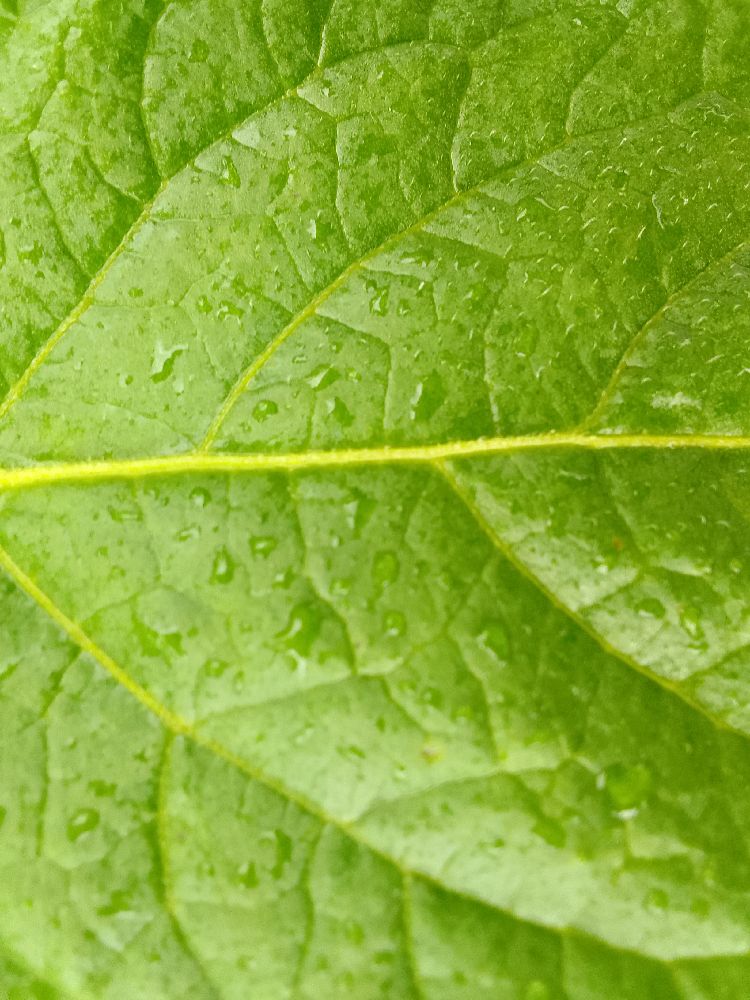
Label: Healthy